Balkan Spy

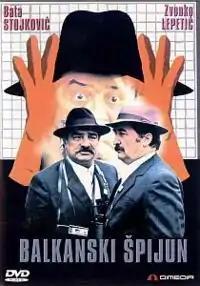
DVD cover

Balkan Spy is a 1984 Yugoslav comedy drama film directed by Dušan Kovačević and Božidar Nikolić.